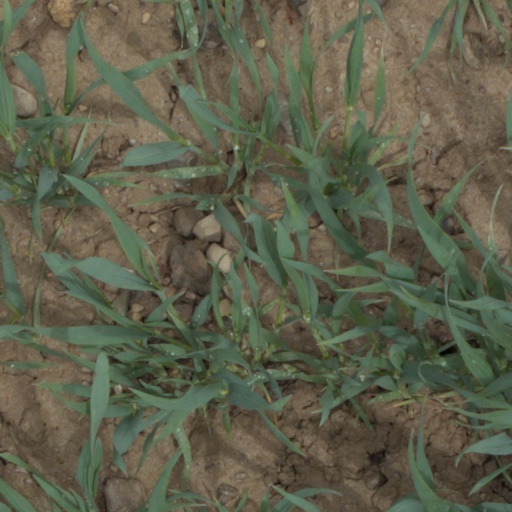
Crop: wheat